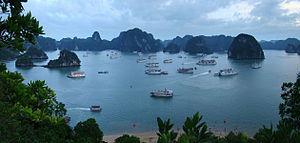
La baie d'Ha Long, baie d'Halong ou baie d'Along est une vaste baie naturelle d'eau marine de plus de 43 000 hectares située entre Hạ Long et le parc national de Cat Ba de l’île de Cat Ba, dans le golfe du Tonkin de la mer de Chine méridionale, de la province de Quảng Ninh au nord du Vietnam, à la frontière chinoise du Dongnan Qiuling, à 170 km à l'est de la capitale Hanoï. Ses 120 km de côte littorale, son panorama marin naturel préservé spectaculaire et exceptionnel de 1 969 îles karstiques calcaires immergées, et la richesse biologique de son écosystème tropical lui valent d'être inscrite sur la liste du Patrimoine mondial de l'UNESCO depuis le 17 décembre 1994. Ce site du club des plus belles baies du monde, élu en 2011 une des sept nouvelles merveilles de la nature, est une des plus importantes destinations de tourisme au Vietnam et de tourisme du monde avec 2,5 millions de visiteurs annuels en 2015.